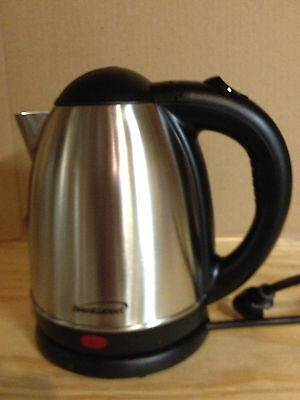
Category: kettle